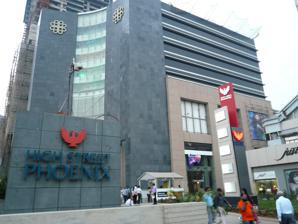
Building: High Street Phoenix
Country: Unknown
Year built: 1996
This article needs to be updated . The reason given is: High Street Phoenix has merged into Phoenix Palladium. Please help update this article to reflect recent events or newly available information. ( December 2024 ) Shopping mall in Mumbai, India High Street Phoenix Location Lower Parel , Mumbai , India Coordinates 18°59′42″N 72°49′23″E / 18.995°N 72.823°E / 18.995; 72.823 Opening date 1996 Developer The Phoenix Mills Limited Management Atul Ruia Owner The Phoenix Mills Co. Ltd Architect Andre Bilokur No. of stores and services 500 Total retail floor area 490,000 square feet (46,000 m 2 ) No. of floors 4 Website highstreetphoenix .com High Street Phoenix , formerly known as Phoenix Mall , is one of the largest shopping malls in India, situated in Lower Parel , Mumbai . Its gross floor area is 3,300,000 square feet (310,000 m 2 ). In addition to the mall, the compound hosts a five-star hotel, a multiplex, commercial space and a residential tower. The mall consists of SkyZone and Grand Galleria. South Asia's largest 20 lane bowling concourse was first started here in the year 1996. India's first Hyper market concept Big Bazaar was introduced in 2001 at High Street Phoenix. History Erstwhile Phoenix Mills' chimney has been kept intact as a memorabilia of the Phoenix Mills Phoenix Mills was originally started in 1905 to manufacture cotton textiles in Bombay. The company, which has been listed on the Bombay Stock Exchange since 1959, is owned by the Ruia family. In 1938, the British government ordered firing at workers who were peacefully protesting the proposed Bombay Trades Disputes Bill . The workers at Phoenix Mills went on a strike between 11 April 1939 and 1 November 1939, demanding an increase in pay. Phoenix was affected by the general strike that shut down all mills in Mumbai (then Bombay) for over a year in 1982–83. Mumbai's mills went through a turbulent time in the 1980s and '90s owing to labour unrest in addition to higher operating costs of a mill inside Mumbai, making mills such as Phoenix loss-making and nonviable entities. The management chose redevelopment of mill land, which had high commercial value. Sections of the mill were still operational when redevelopment began with the establishment of the Bowling Co. Workers were unhappy with the management's decision, alleging that it was illegal. In 2005, Phoenix Mills celebrated its 100th anniversary. Redevelopment Phoenix was one of the first mill companies to go in for redevelopment; the compound has been redeveloped and includes a luxury tower, hotel and shopping mall whereas the chimney is reminiscent of its past as a mill. While existing structures have been retained due to government rules, they have been refurbished and additional structures have been built around them in phases. In 1977, a fire destroyed its spinning units and the company decided to replace the area with a 28-story residential tower which came up in 1992. By the late 1990s, Bowling Co , India's first bowling company and sports bar, and a night club, Fire and Ice , had been built at Phoenix Mills, which was facing trouble with keeping afloat as a mill. Standard Chartered Bank too moved its offices into Phoenix Mills, taking a 30,000-square-foot area in 1998. In 2007, Phoenix joined up with Shangri-La Hotels and Resorts to run a five-star hotel for them in the Phoenix Mills compound, and got divided into Palladium and Grand Galleria . Within 9-months, Shangri-La later withdrew management services to the hotel and broke the 20-year contract leading the hotel to temporarily operate as the Palladium Hotel Mumbai and later the St.Regis Mumbai. PVR Cinemas runs a multiplex at Phoenix. Development In 2007, Phoenix Mills announced the development of Market Cities in Pune, Bangalore, Mumbai, and Chennai, which were completed respectively. In Bangalore, they have developed the residential project named as One Bangalore West in the heart of the city, Rajajinagar which is also listed amongst the tallest building in Bangalore. In Pune, they are developing a residential property named as Phoenix Fountainhead near by Phoenix Market City. Palladium Mall Palladium Mall, Mumbai Palladium Mall , the very first premium luxury retail and entertainment destination of Mumbai located in the same compound of High Street Phoenix , was completed in 2007. Palladium (Mumbai) offers four levels of exclusive shopping in an atmosphere of extraordinary sophistication and refinement. Its leasable area is 280,000 square feet (26,000 m 2 ) and it has 115 stores as of now. See also List of shopping malls in India References